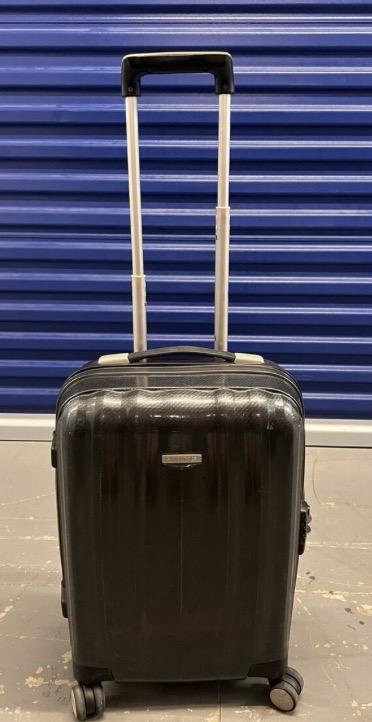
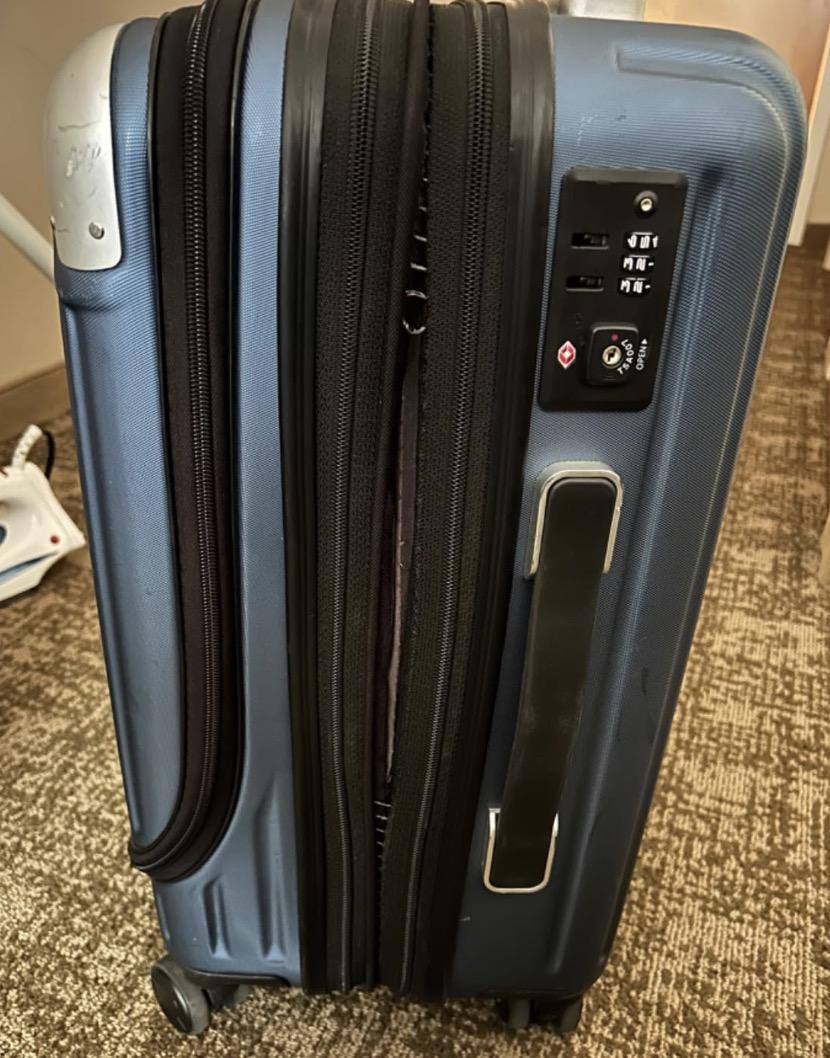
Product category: items_tea
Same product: no